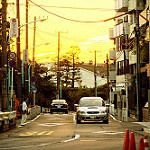
Label: street